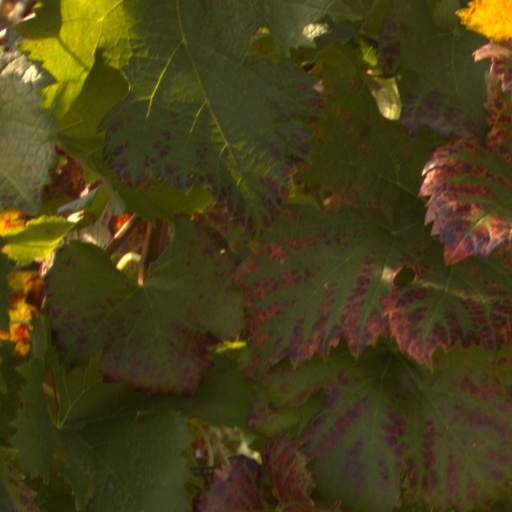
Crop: grape